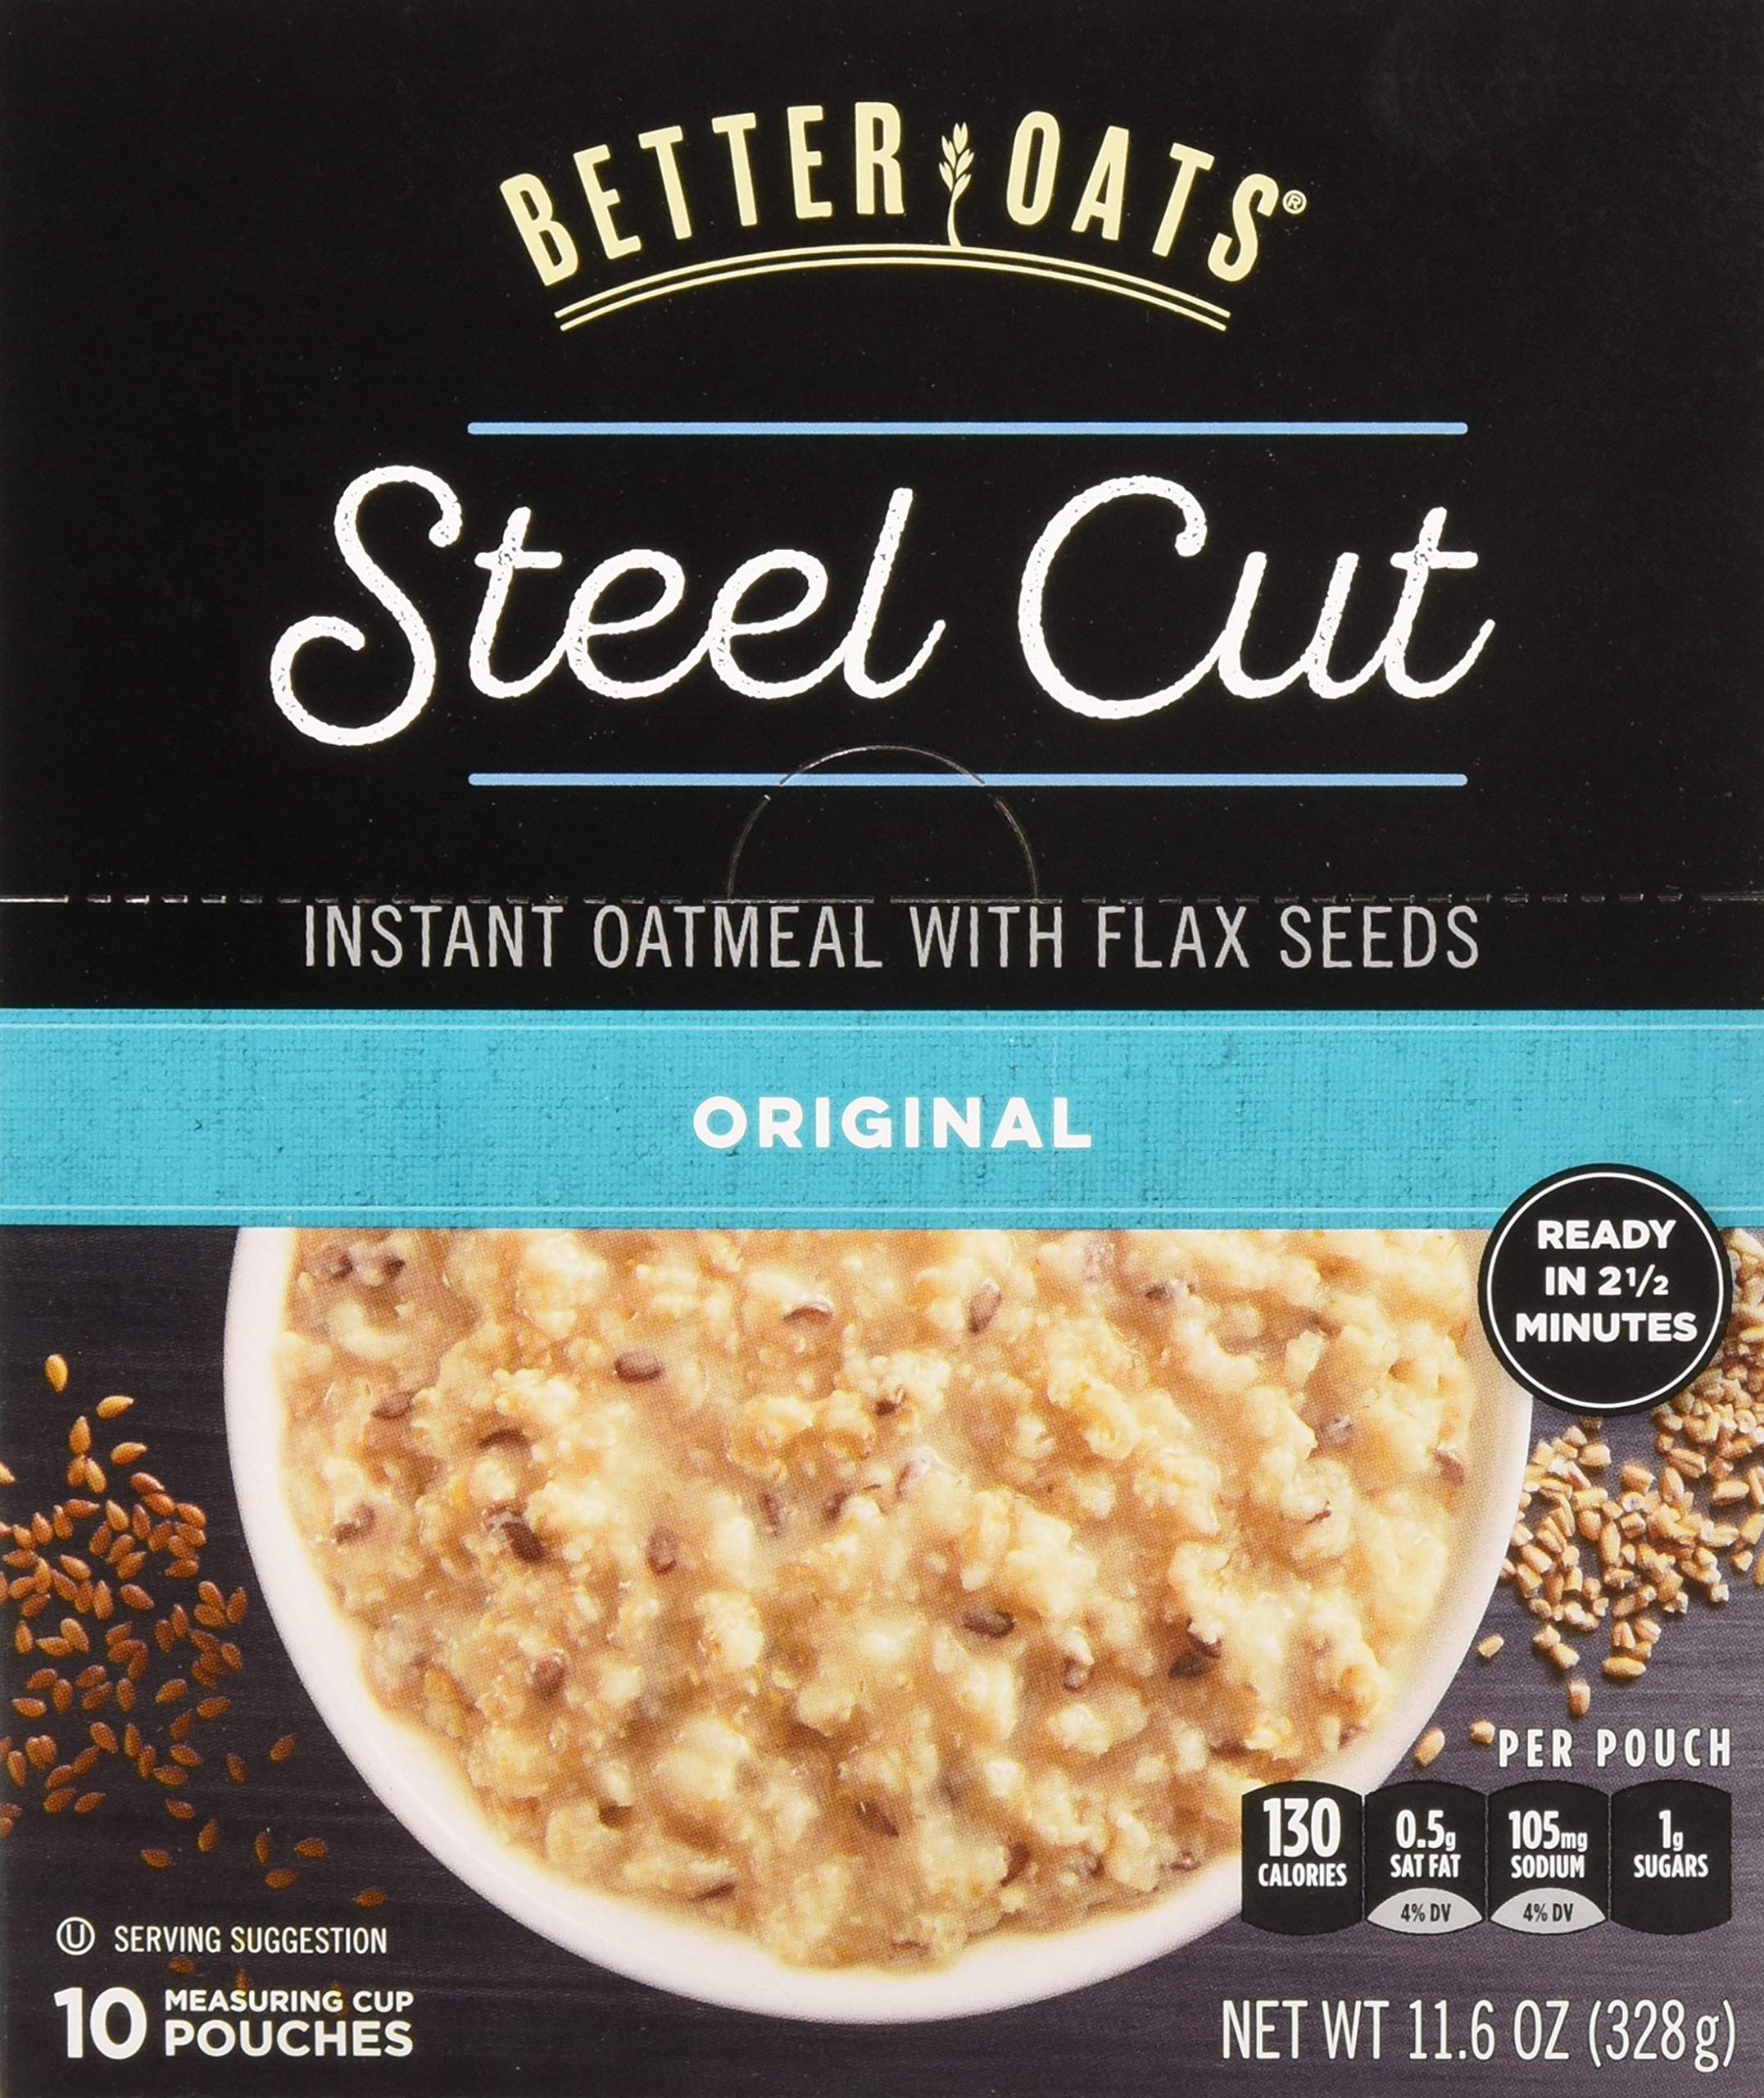
Item Name: Better Oats Steel Cut Oats with Flax Classic 10 Pouches 11.6 oz (Pack of 2)
Bullet Point 1: Conveniently cooks in 2 ½ minutes with no mess
Bullet Point 2: Made with Flaxseed
Bullet Point 3: 30 grams of whole grain per serving
Bullet Point 4: 250 mg of ALA Omega 3
Value: 23.2
Unit: Ounce

Price: 4.14